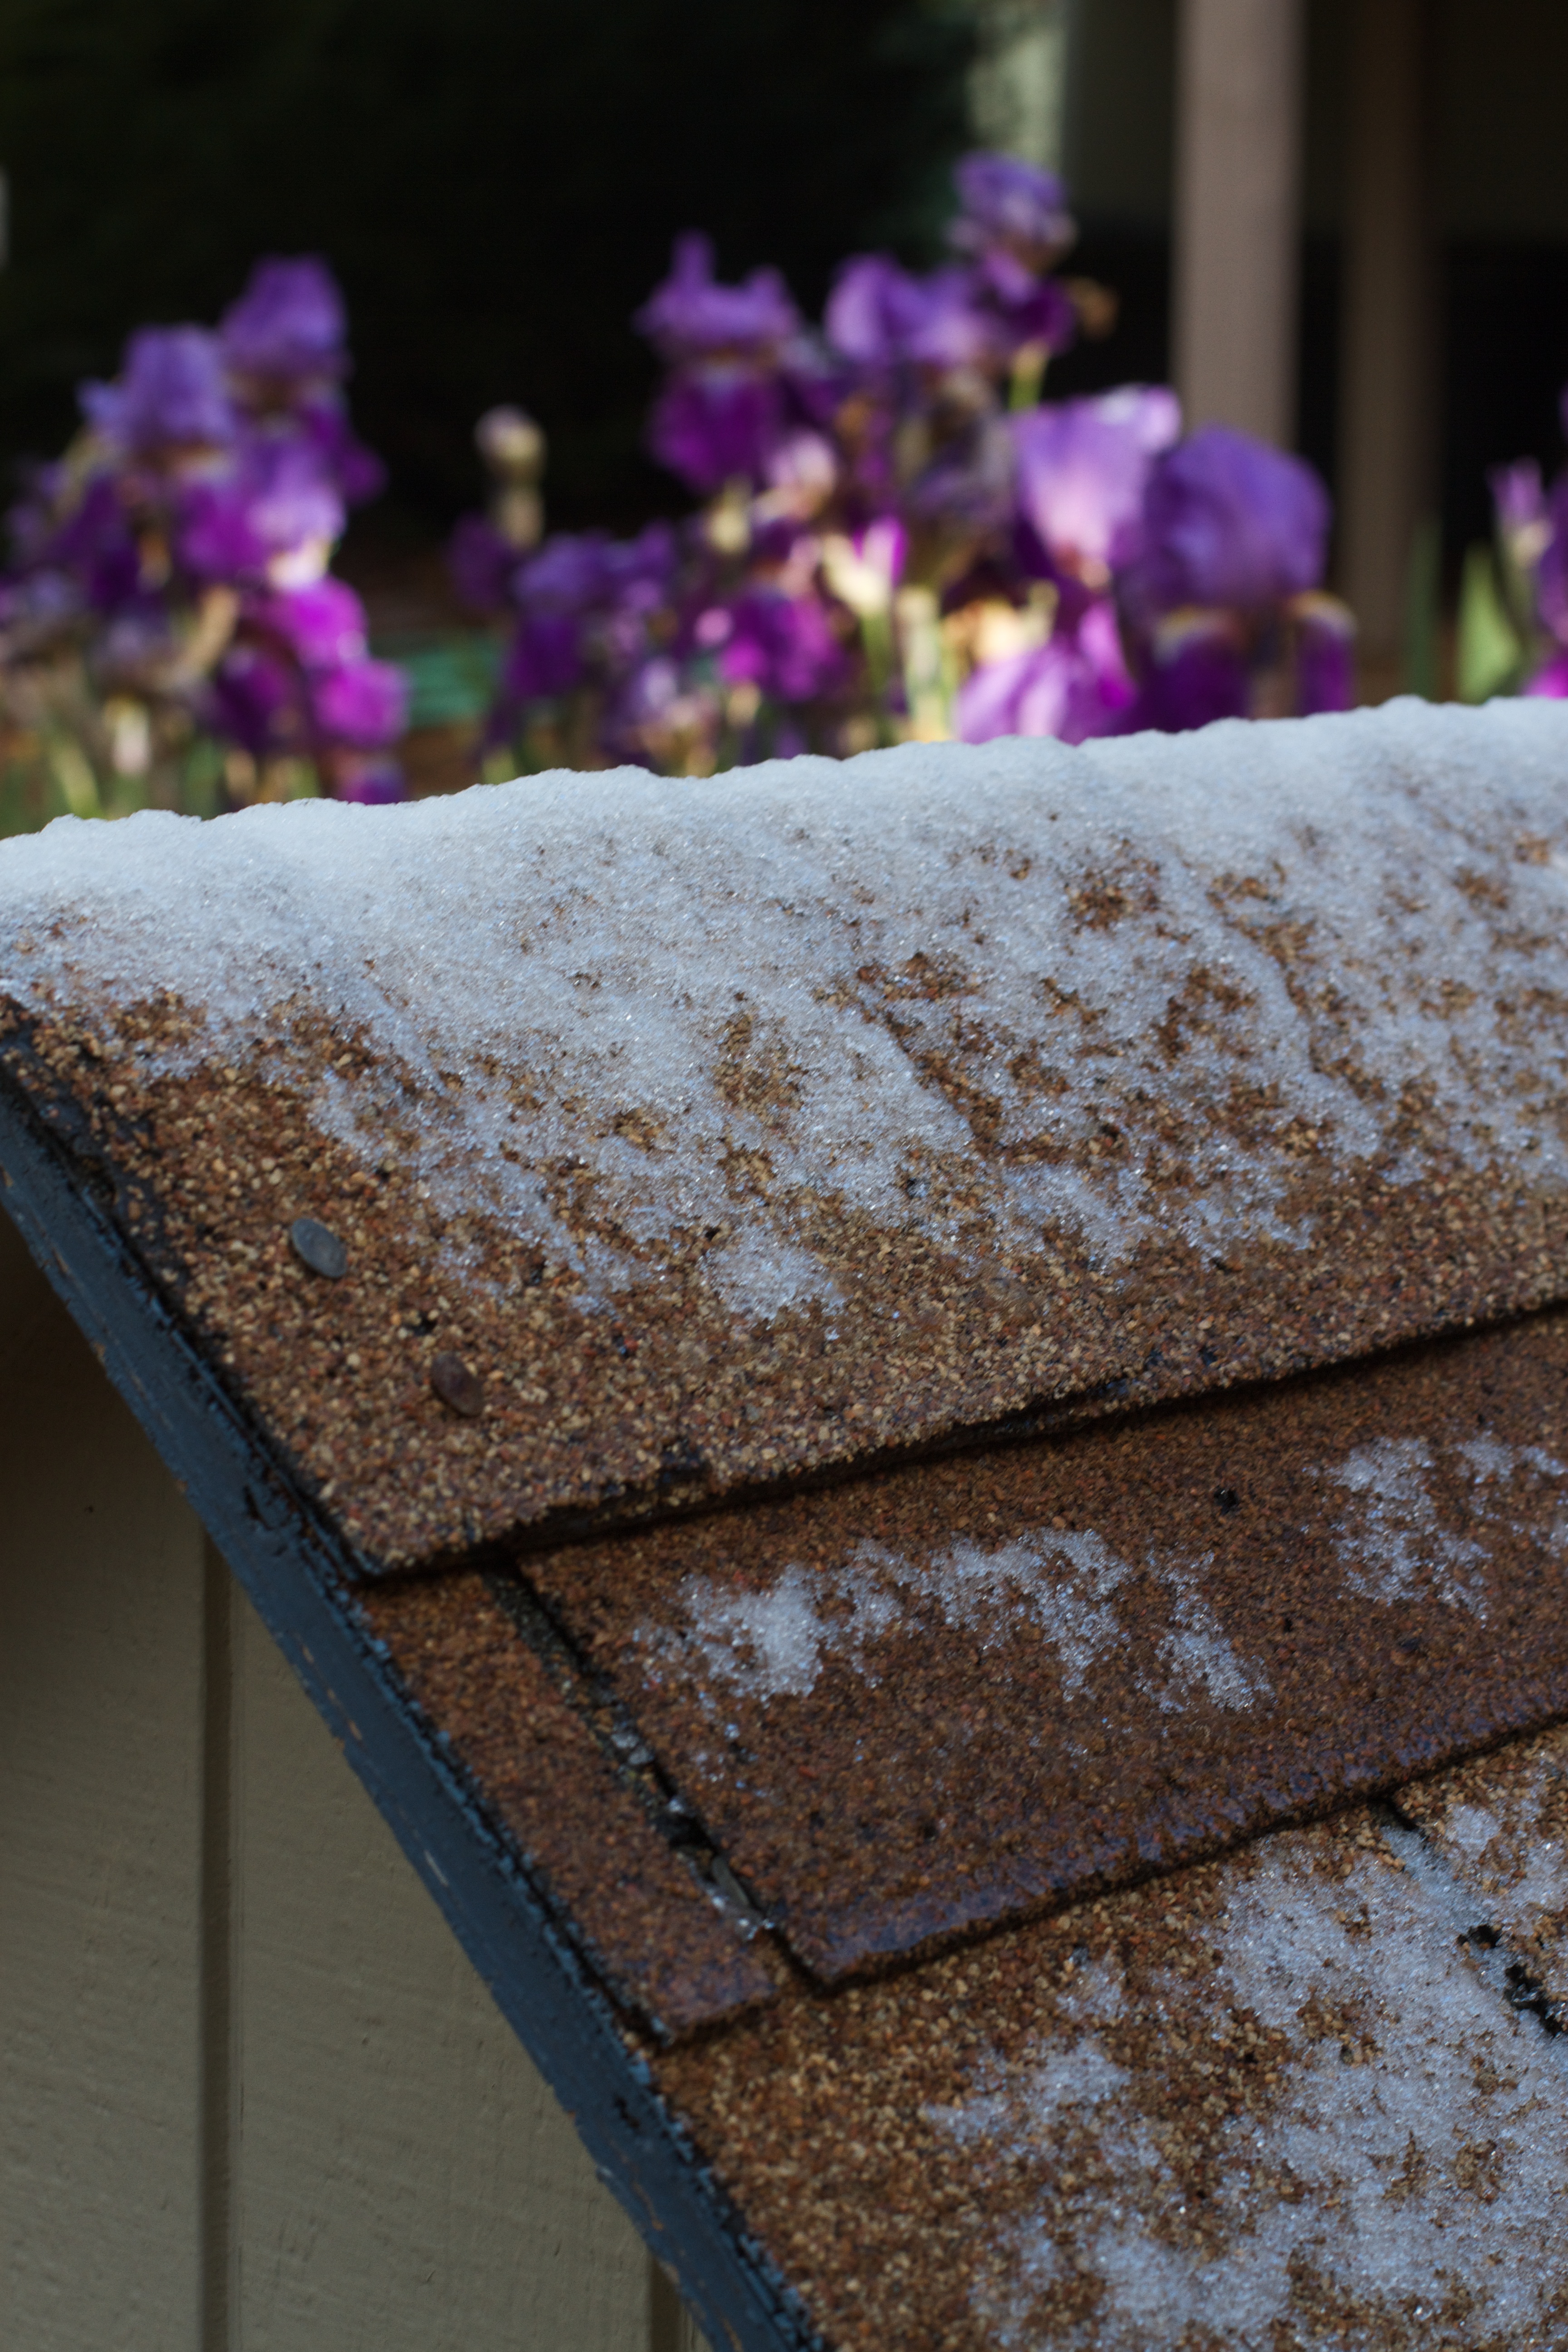
flower, material